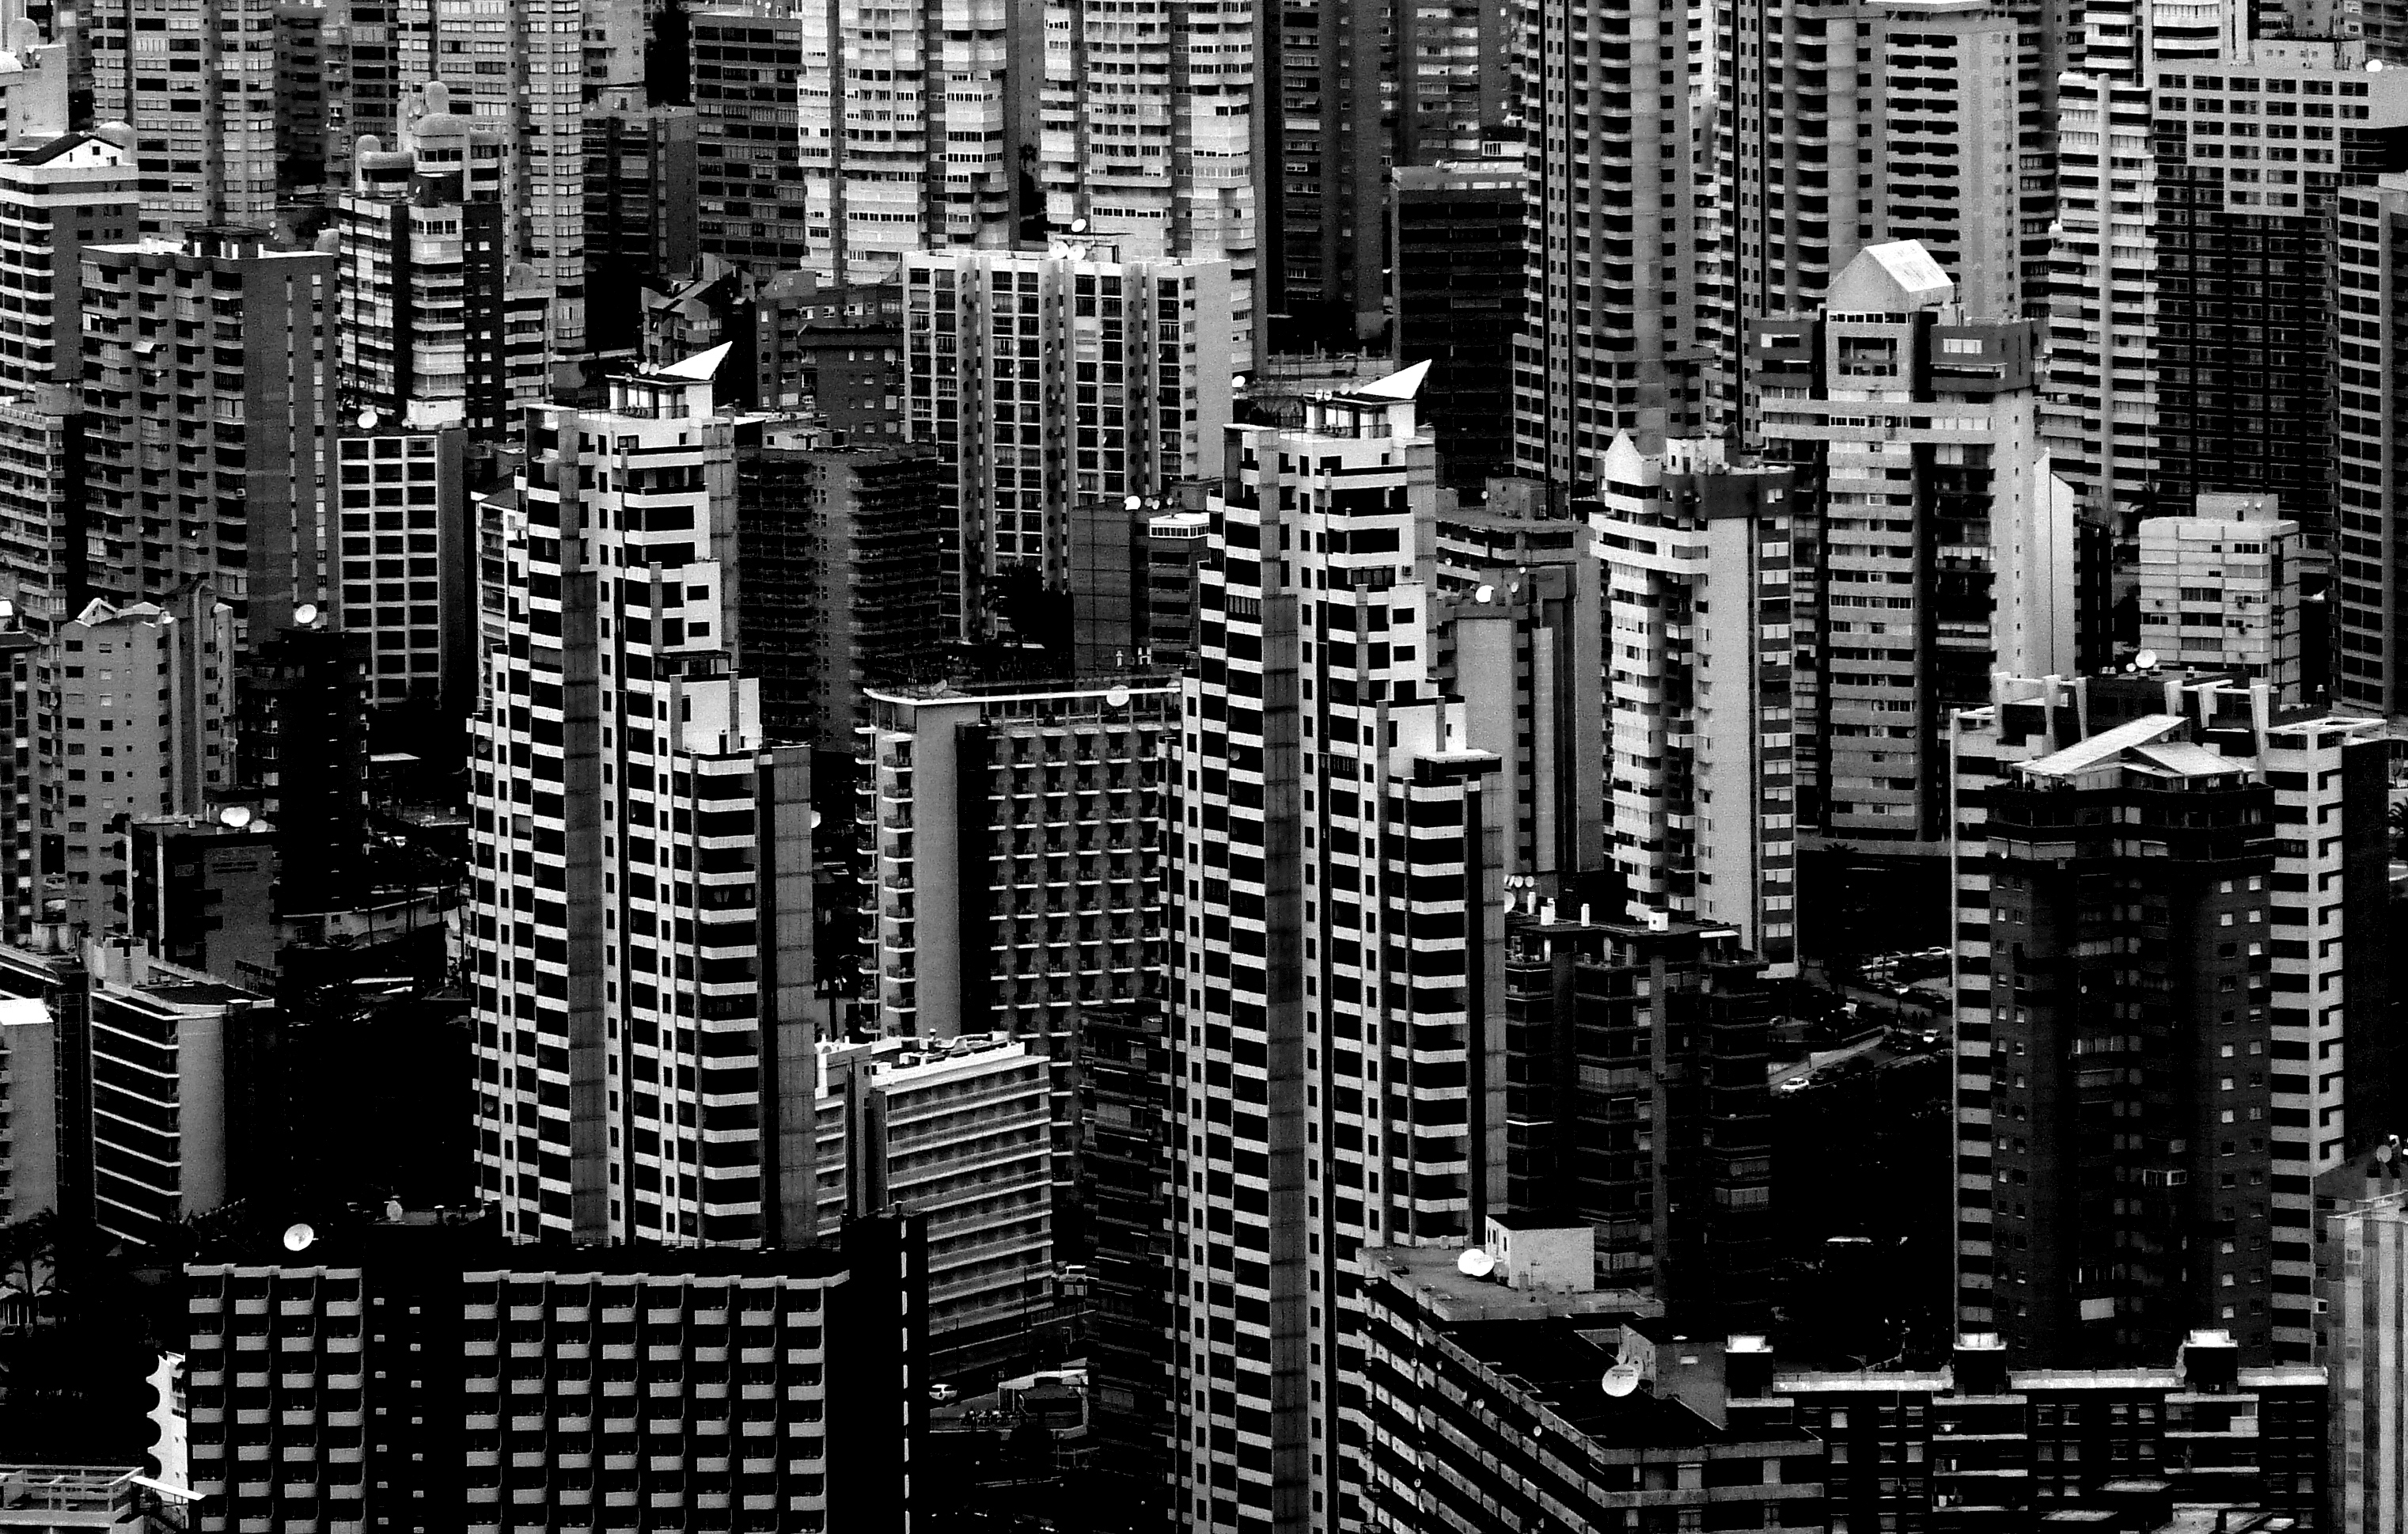
black and white, skyline, photography, city, skyscraper, cityscape, line, contrast, black, monochrome, apartment, tower block, colour, 2013, spain, les, mountains, symmetry, patterns, denis, shapes, dailyshoot, 365, benidorm, anawesomeshot, metropolis, thorpe, leshaines, haines, anawesomeshoot, repeatingpatterns, monochrome photography, residential area, human settlement, metropolitan area